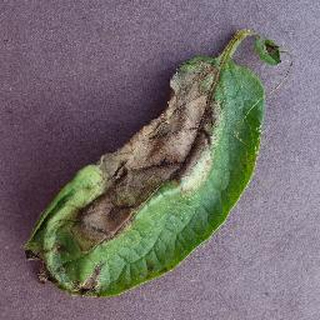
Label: potato_late_blight